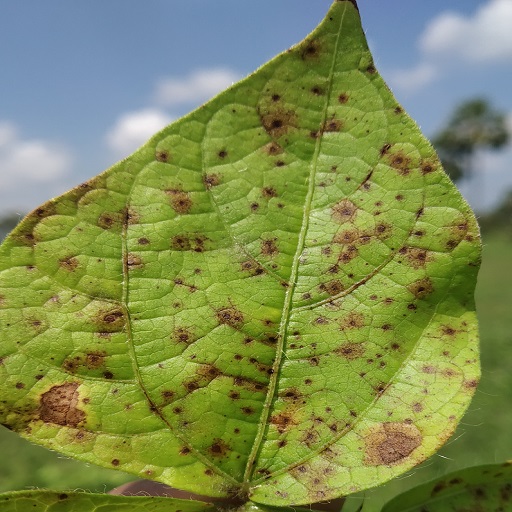
Label: Anthracnose